Ambitions (song)

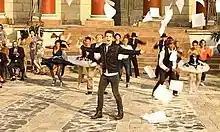
McElderry with backup dancers in his music video for "Ambitions"

The video was directed by Nigel Dick in Bulgaria. The filming started on 9 September 2010 and wrapped the next day. The music video leaked on 18 September 2010 but officially premiered on MSN on 23 September 2010. The video is described as an all-singing, all-dancing affair, McElderry told Daily Mirror "They wanted me to just do a few hand gestures, but I wanted a full-on dance routine. I made them get me a choreographer and everything."